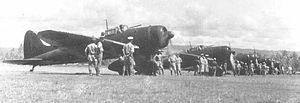
L'Aichi D3A, ou « Bombardier embarqué de Marine Type 99 », est un bombardier en piqué biplace en tandem japonais, en service de 1940 à 1945, pendant la Seconde Guerre mondiale.